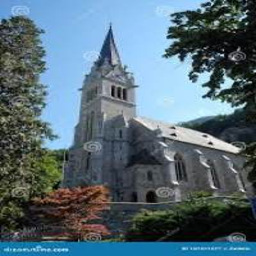
Kathedrale St. Florin